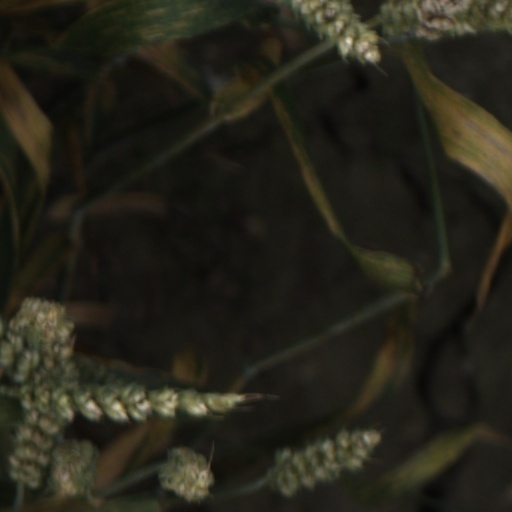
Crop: wheat